Seashell

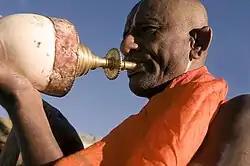
Hindu priest sounding a ritual trumpet made from "Turbinella pyrum"

Seashells are usually identified by consulting general or regional shell-collecting field guides, and specific scientific books on different taxa of shell-bearing mollusks (monographs) or "iconographies" (limited text – mainly photographs or other illustrations). (For a few titles on this subject in the US, see the list of books at the foot of this article.) Identifications to the species level are generally achieved by examining illustrations and written descriptions, rather than by the use of Identification keys, as is often the case in identifying plants and other phyla of invertebrates. The construction of functional keys for the identification of the shells of marine mollusks to the species level can be very difficult, because of the great variability within many species and families. The identification of certain individual species is often very difficult, even for a specialist in that particular family. Some species cannot be differentiated on the basis of shell character alone.